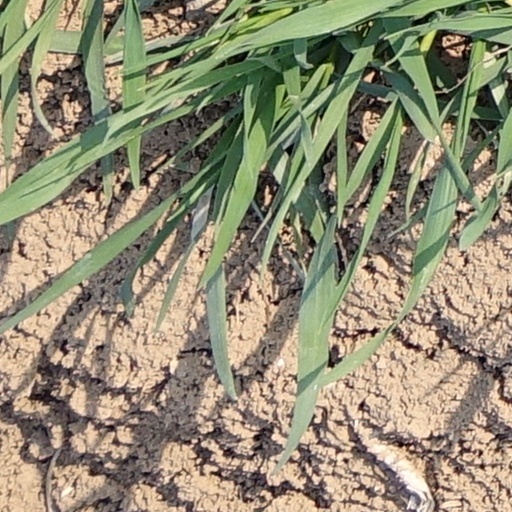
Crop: wheat